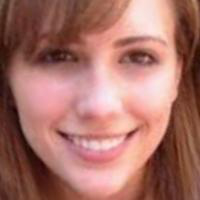
Age group: age 21-30